Michael P. Anderson

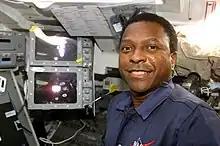

Anderson reported to the Johnson Space Center in March 1995. He completed a year of training and evaluation, and was qualified for flight crew assignment as a mission specialist. Anderson was initially assigned technical duties in the Flight Support Branch of the Astronaut Office, but went on to log more than 593 hours in space aboard two Space Shuttle missions.